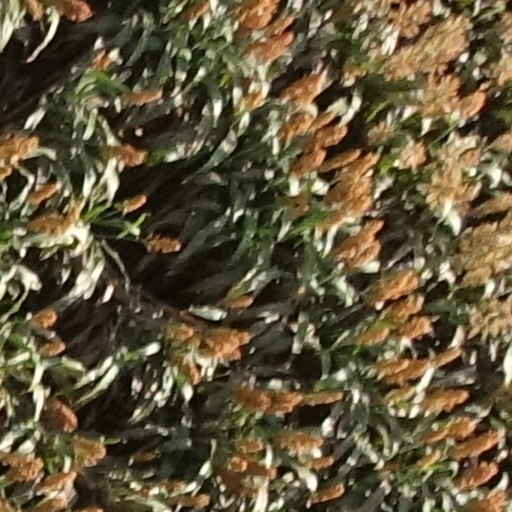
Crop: sorghum